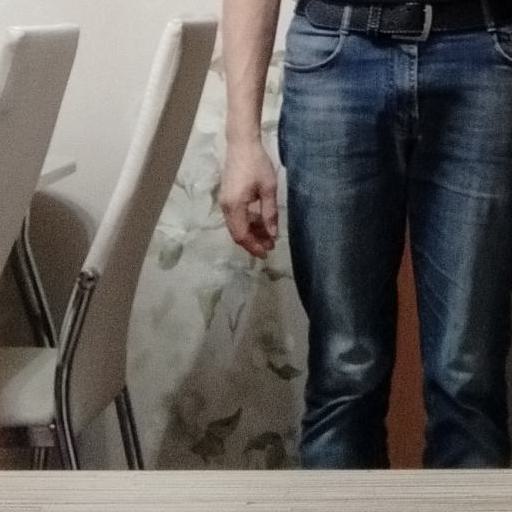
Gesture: no_gesture